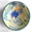
Label: bowl